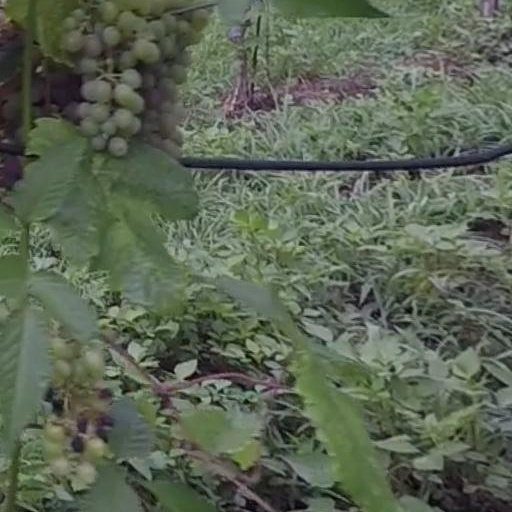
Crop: grape